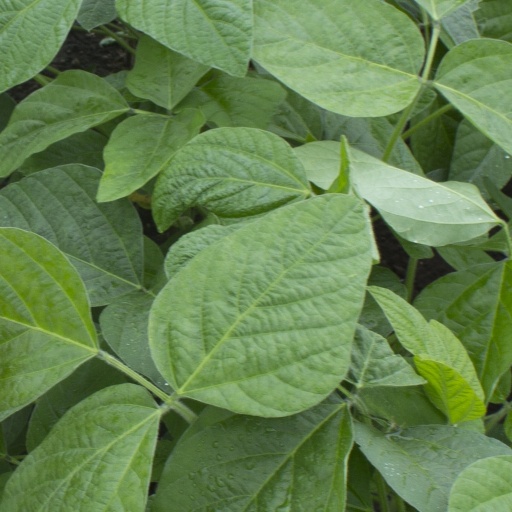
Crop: soybean